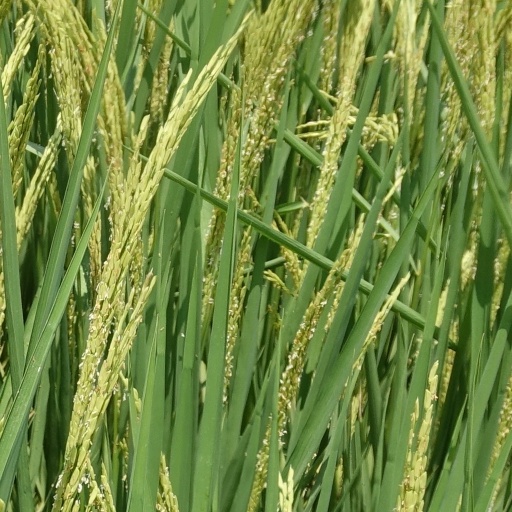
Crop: rice